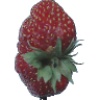
Label: Strawberry Wedge 1